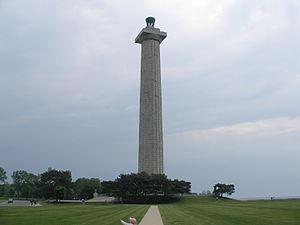
L'île Bass Sud est une petite île de la moitié ouest du lac Erié, dans le comté d'Ottawa. Elle forme, avec deux autres îles proches, les îles Bass. Elle est la troisième plus grande des îles du lac Érié et fait partie du canton de Put-in-Bay. Dans la baie se trouve la petite Gibraltar Island, qui abrite le laboratoire de la pierre de l'Université d'État de l'Ohio.